Rotenoid

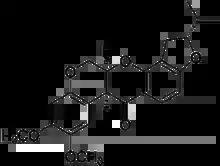
Rotenone

Rotenoids are naturally occurring substances containing a cis-fused tetrahydrochromeno[3,4-b]chromene nucleus. Many have insecticidal and piscicidal activity, such as the prototypical member of the family, rotenone. Rotenoids are related to the isoflavones.